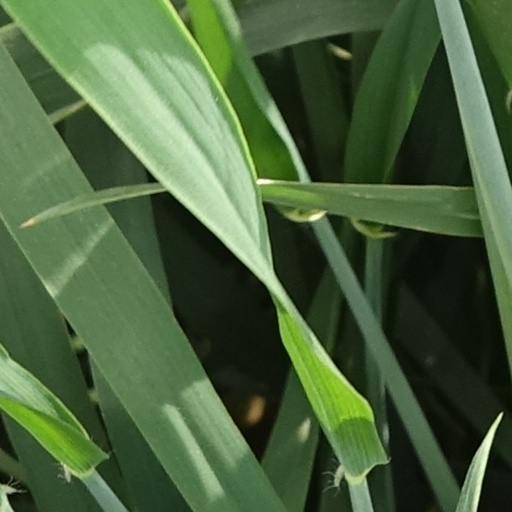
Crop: wheat